José Aybar

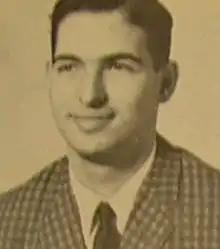
José Aybar

José M. Aybar, full name José Manuel Aybar de Soto, is the former president of Richard J. Daley College in Chicago, one of the City Colleges of Chicago. He has attracted nationwide attention for his innovative approach to remedial instruction at the college level, which has led to a doubling of pass rates for students in remedial courses at Daley College.